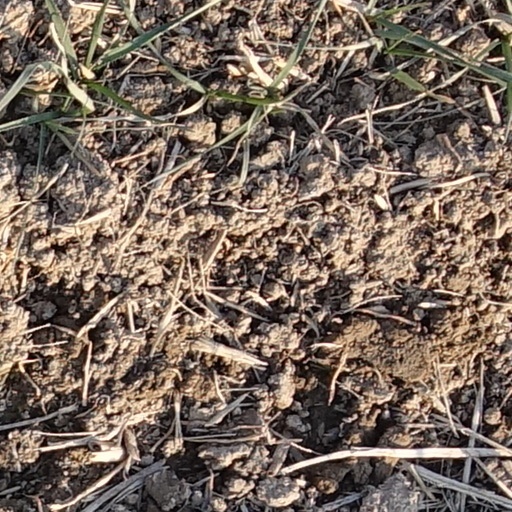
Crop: wheat